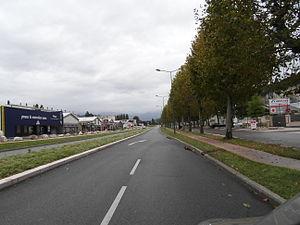
Boulevard Paul Langevin
Fontaine, est une commune française située dans le département de l'Isère en région Auvergne-Rhône-Alpes.